Prince Edward Island

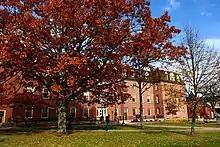
The SDU Main Building at the University of Prince Edward Island, the only university on the island

As of the 2021 Canadian Census, the ten most spoken languages in the province included English (149,525 or 99.36%), French (19,445 or 12.92%), Mandarin (2,940 or 1.95%), Hindi (1,660 or 1.1%), Tagalog (1,630 or 1.08%), Punjabi (1,550 or 1.03%), Spanish (1,425 or 0.95%), Arabic (1,165 or 0.77%), German (1,040 or 0.69%), and Vietnamese (785 or 0.52%). The question on knowledge of languages allows for multiple responses.